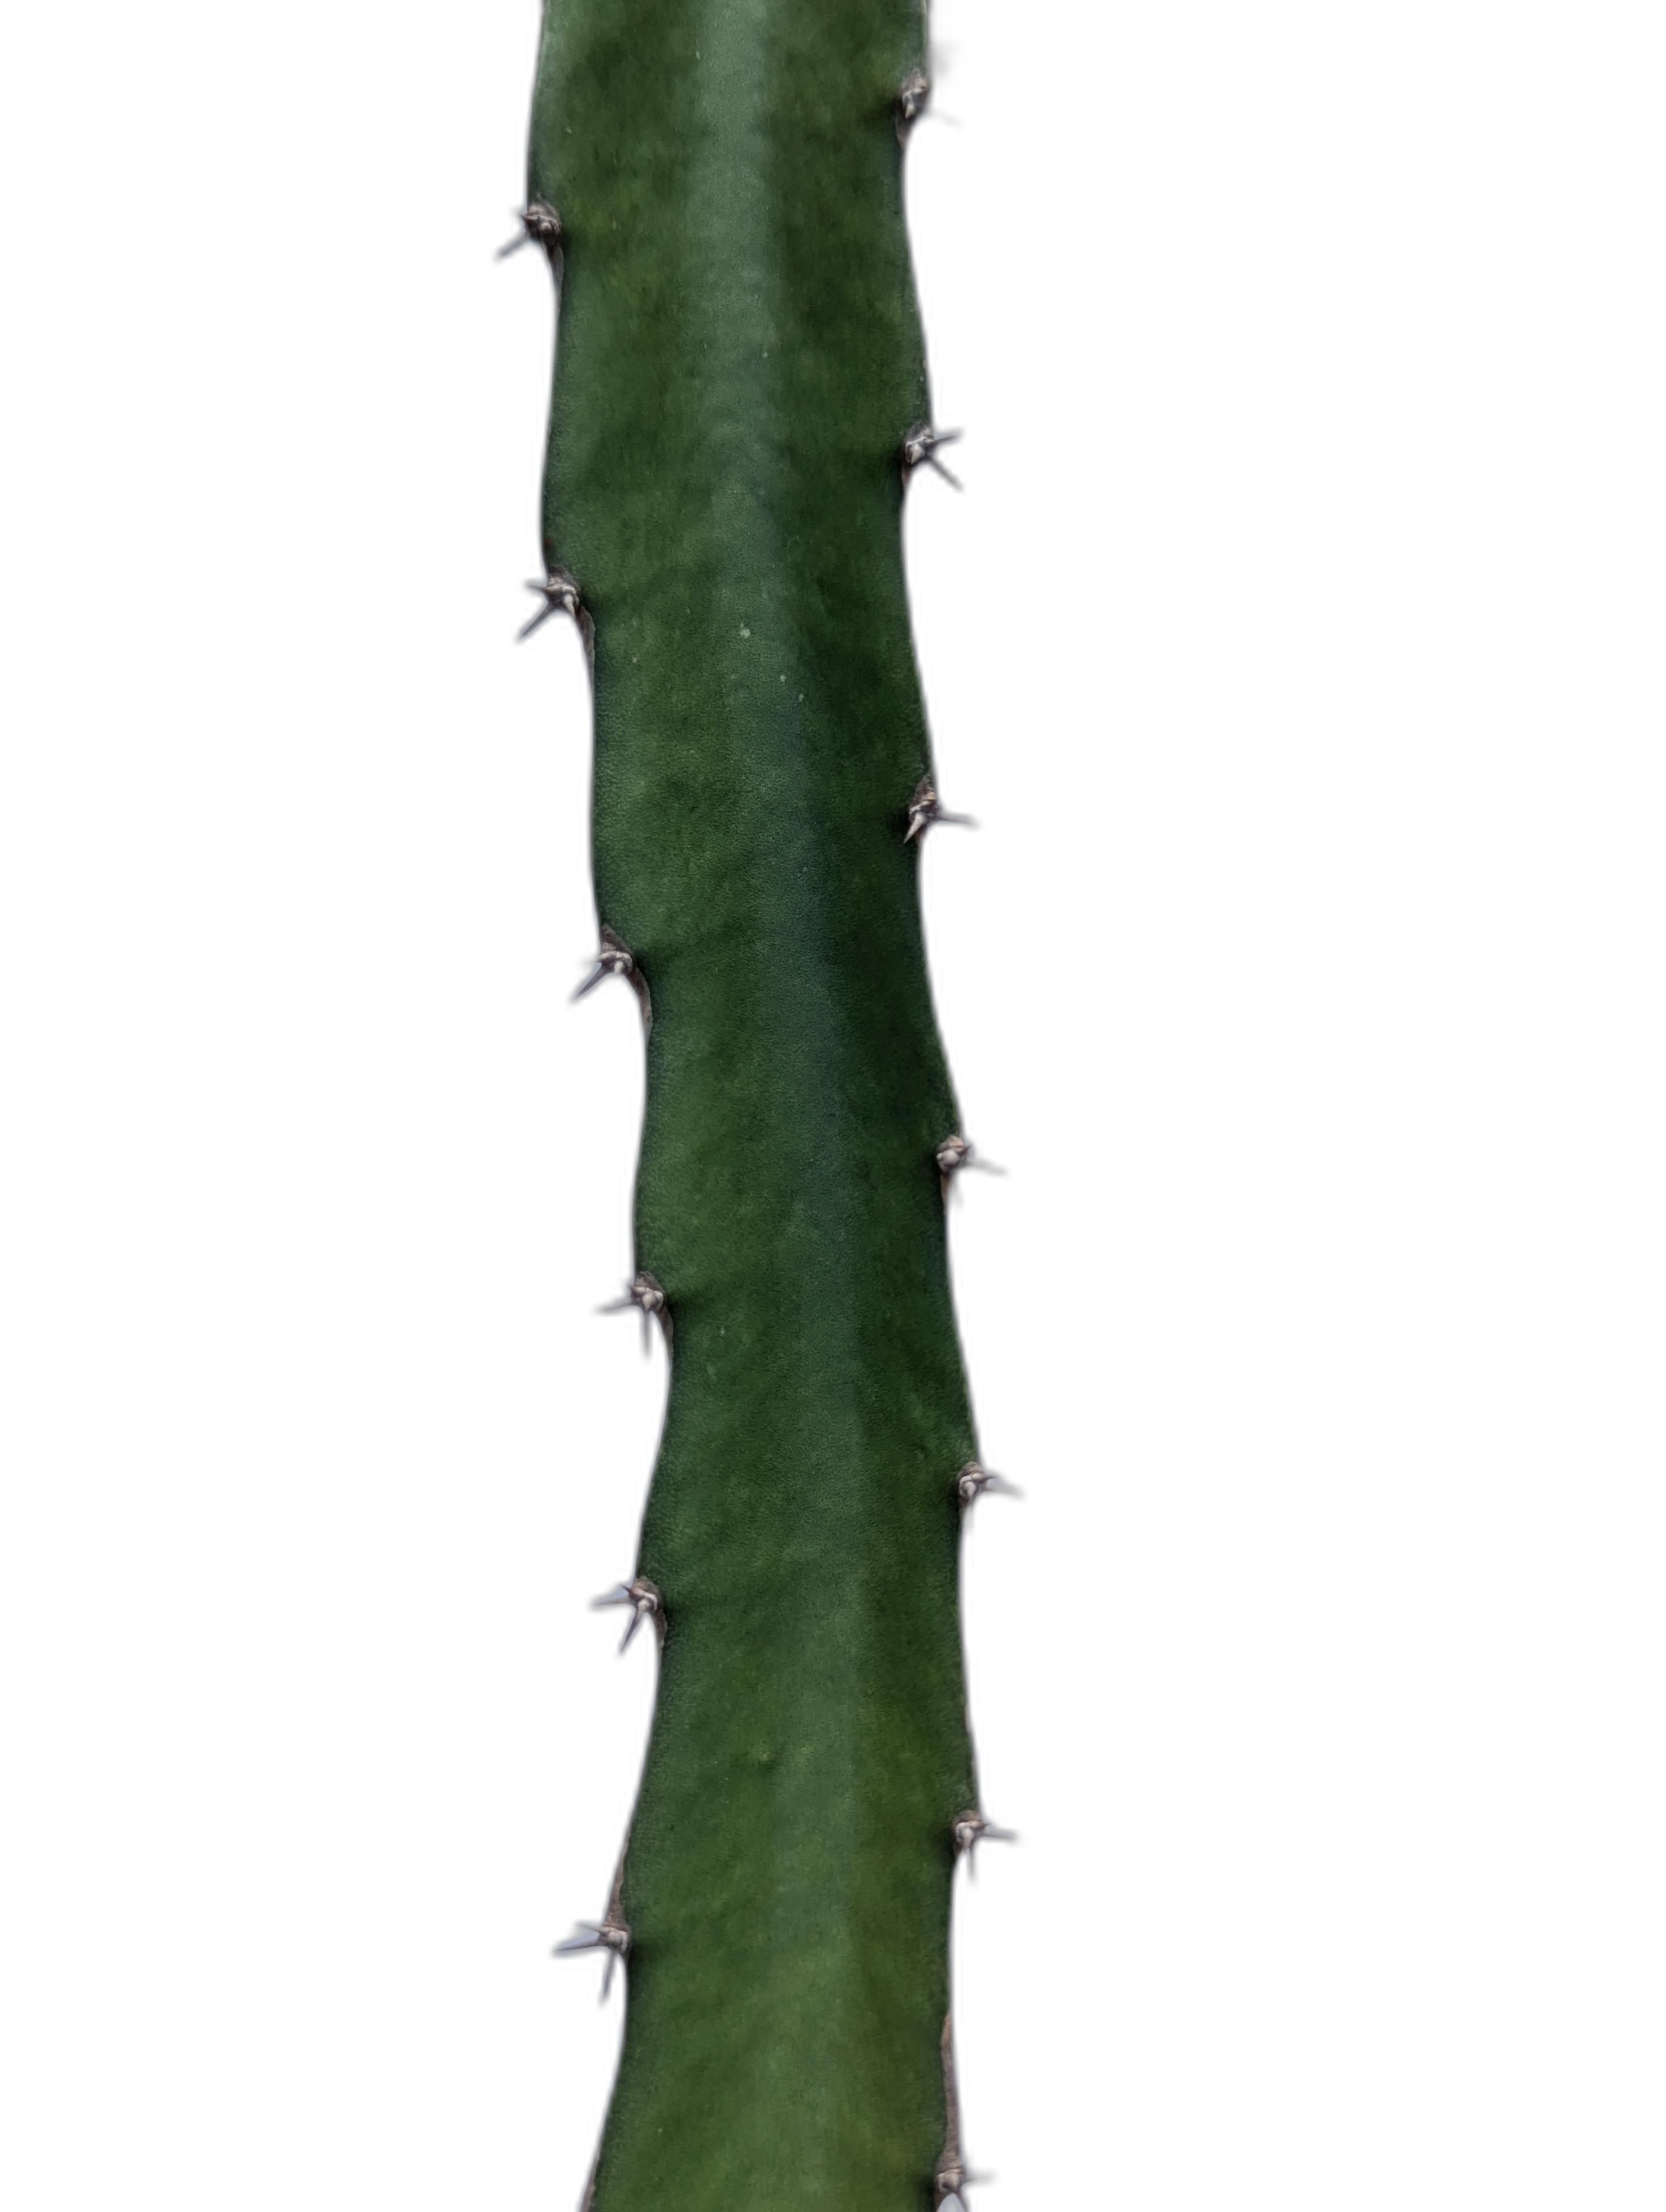
Label: Good leaf